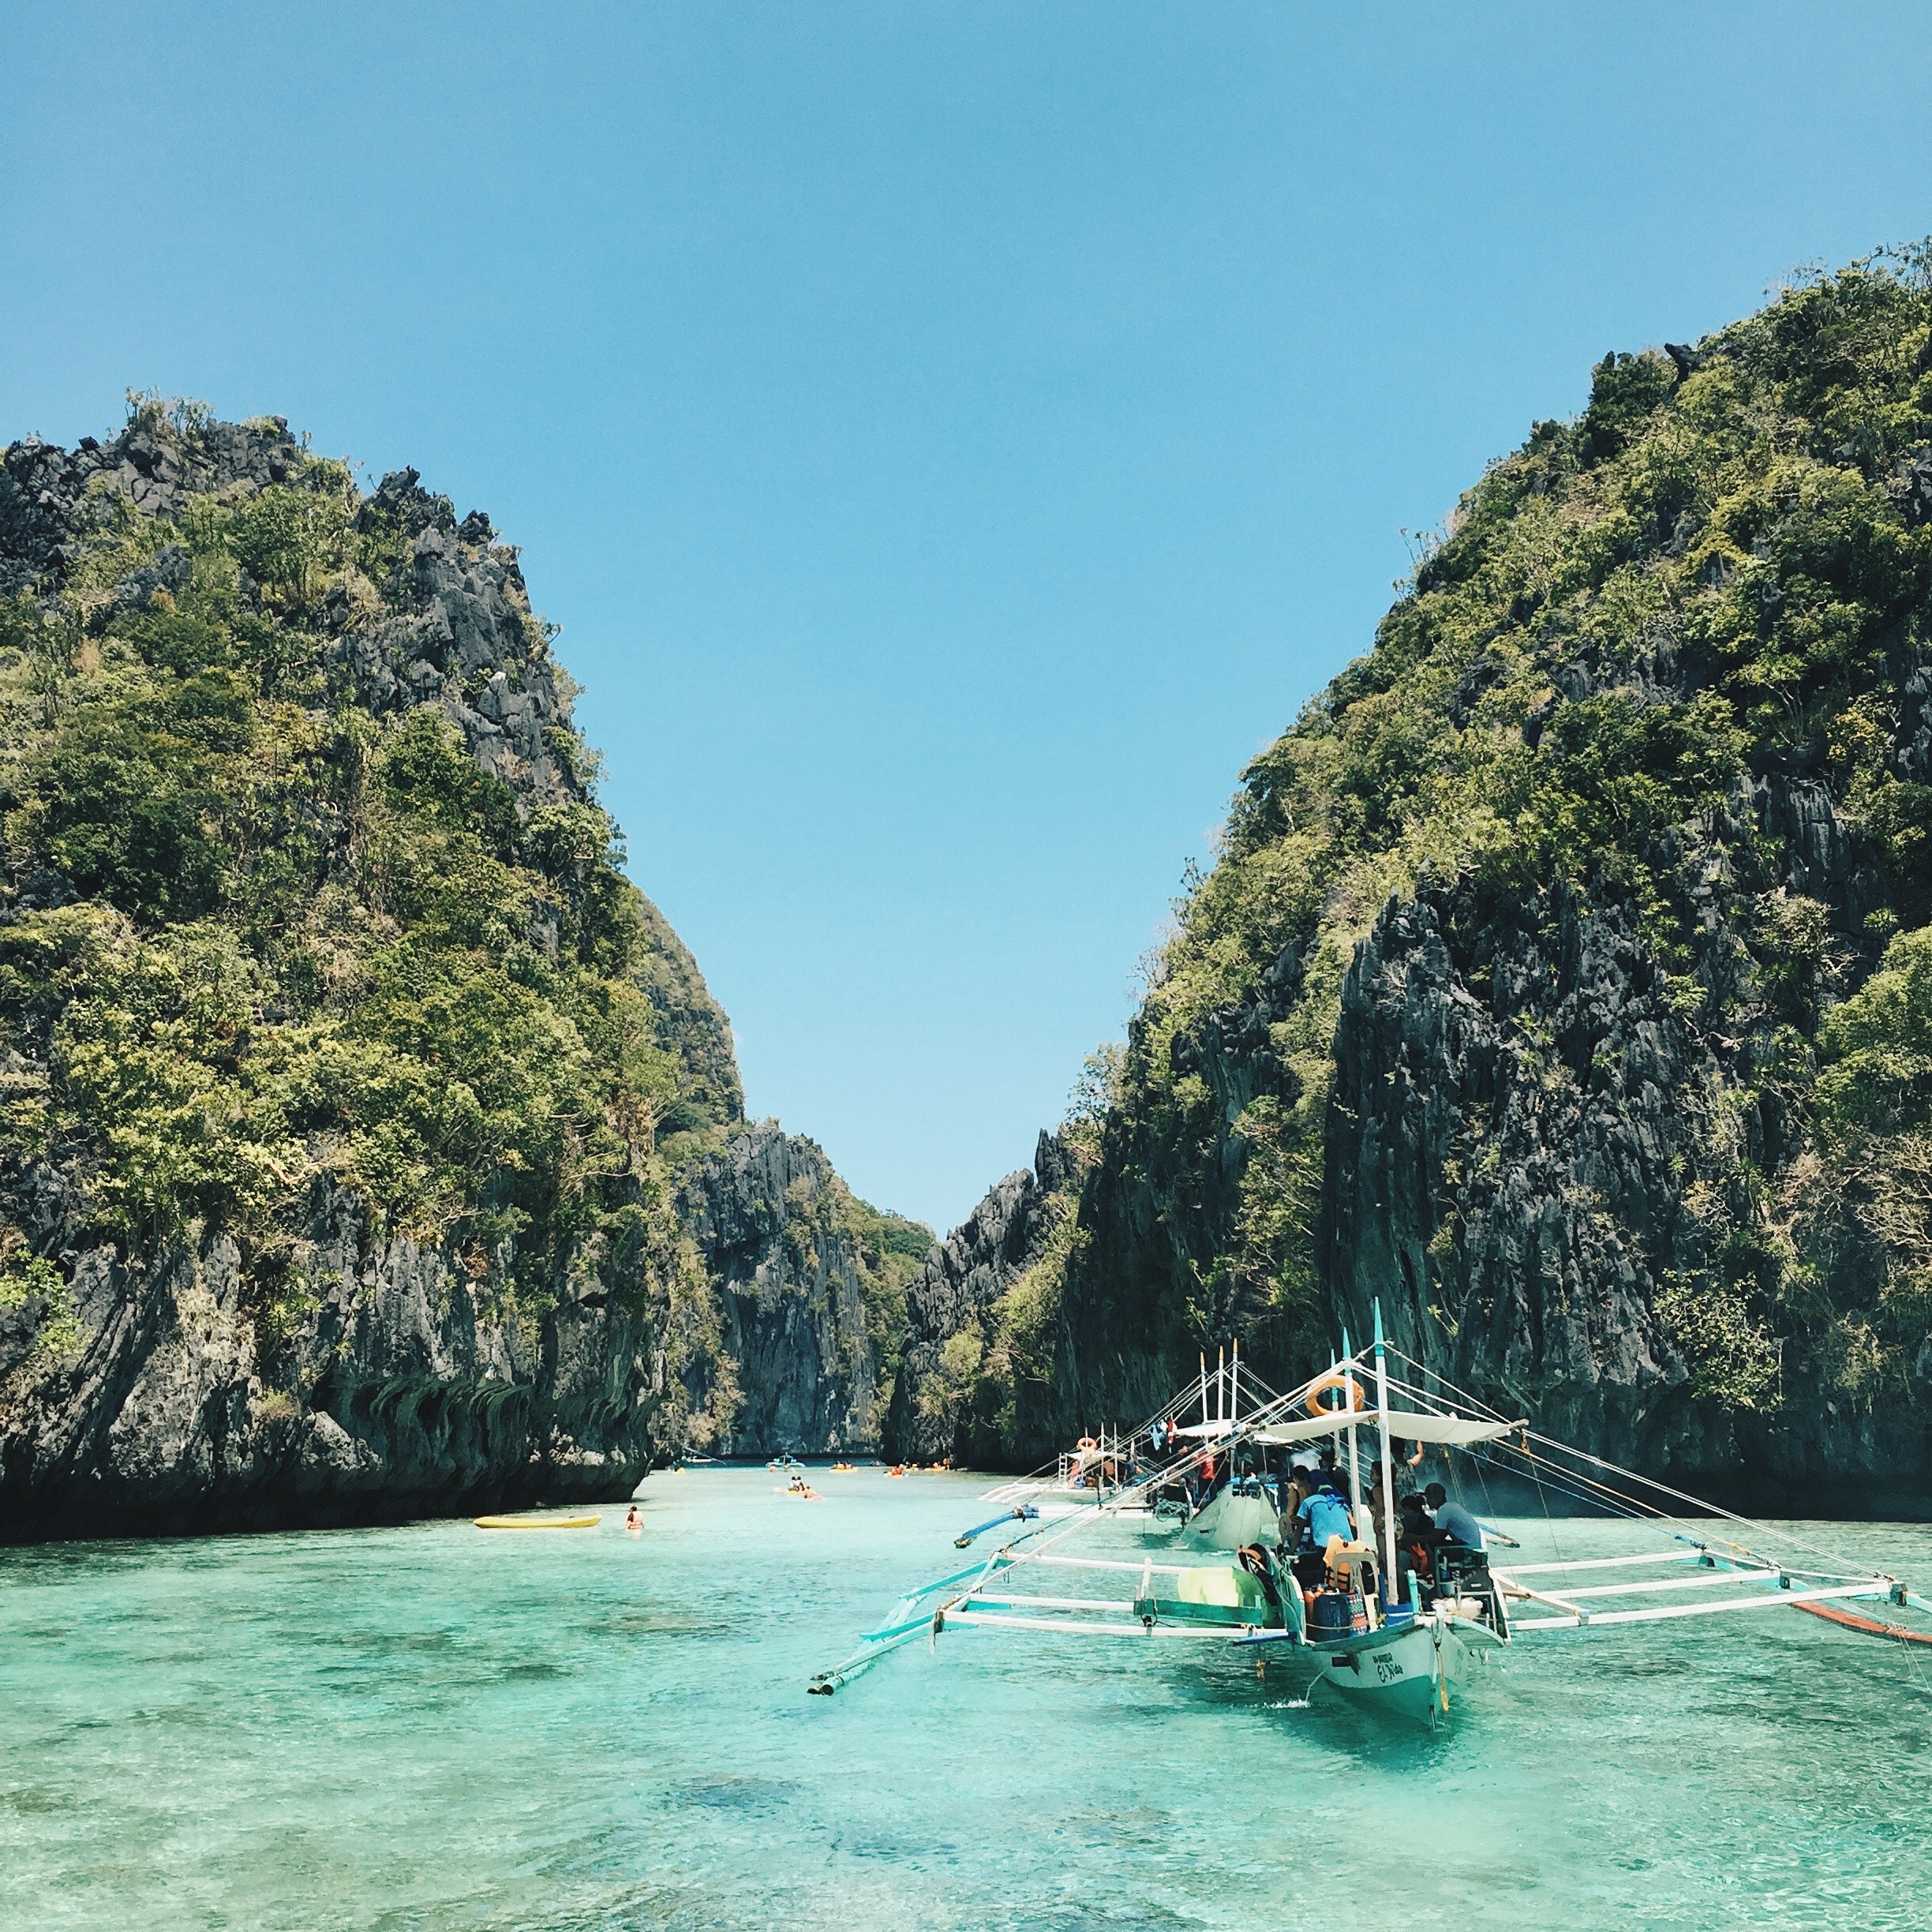
body of water, water, sea, sky, beach, tropics, turquoise, mountain, tourism, coast, vacation, coastal and oceanic landforms, lagoon, ocean, wilderness, water resources, river, summer, bay, rock, boat, island, inlet, vehicle, caribbean, leisure, national park, long tail boat, promontory, cloud, travel, cove, holiday, boating, cliff, jungle